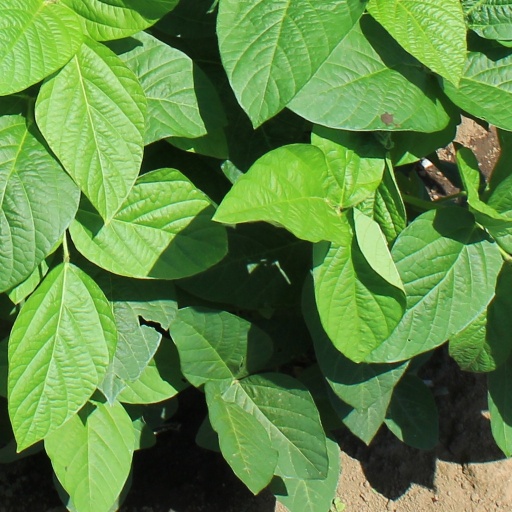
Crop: soybean